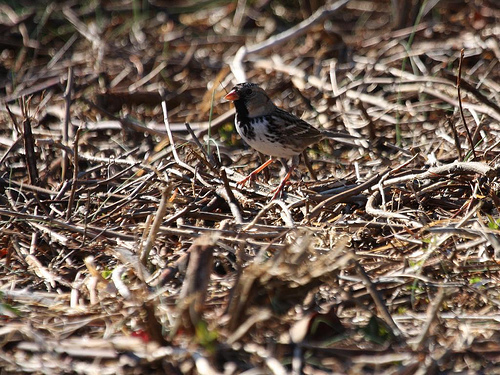
a small bird with a red beak and white and black feathers.
brown backed bird with white belly, and white wing bars, orange bill.
the bird is brown with white and an orange sharp beak
this small bird features a small red beak and unorthodox white and brown plumage.
a small bird with a short beak, a black stripe under the beak, and a white breast with black spots on it.
the gold short bill matching the tarsus in color
this bird is brown with white and has a very short beak.
this bird is white, brown, and black in color, with a orange beak.
this is a gray bird with a thick yellow pointed beak, black throat, white breast and belly.
this bird has wings that are brown and has a white belly
Species: Harris Sparrow